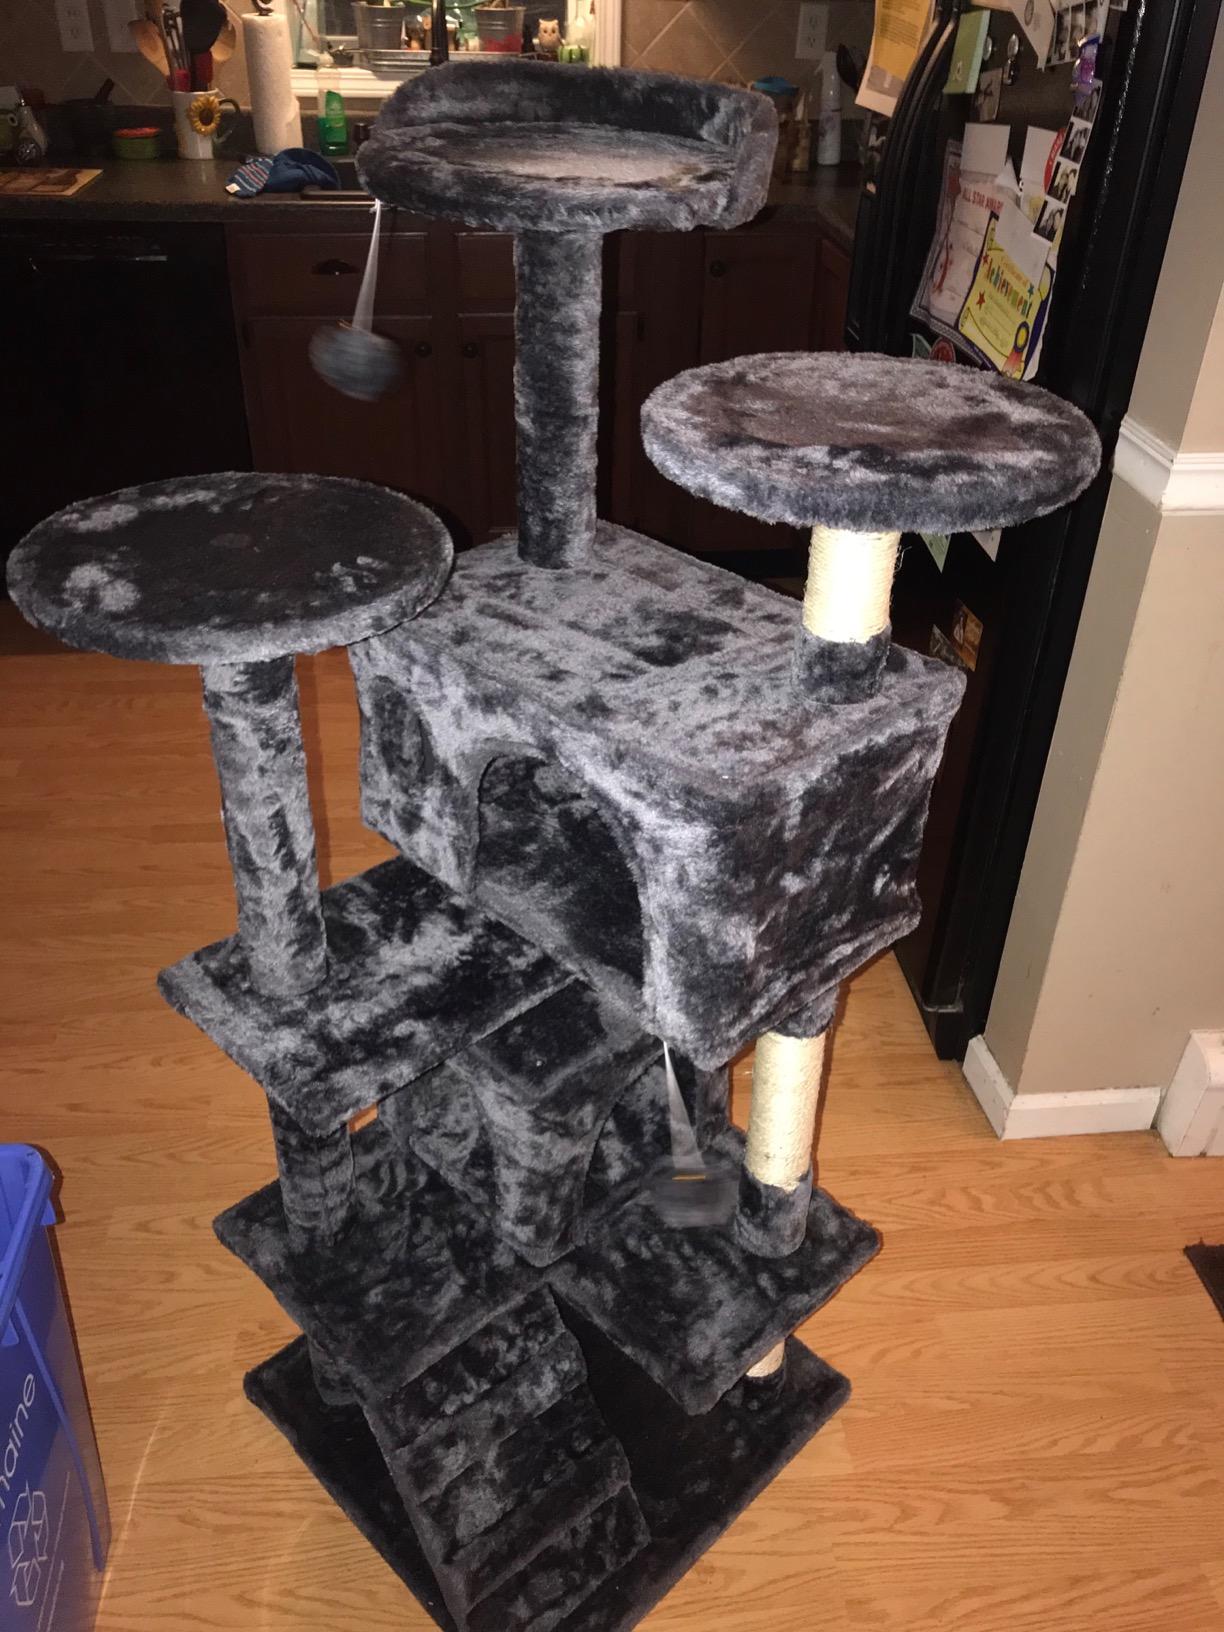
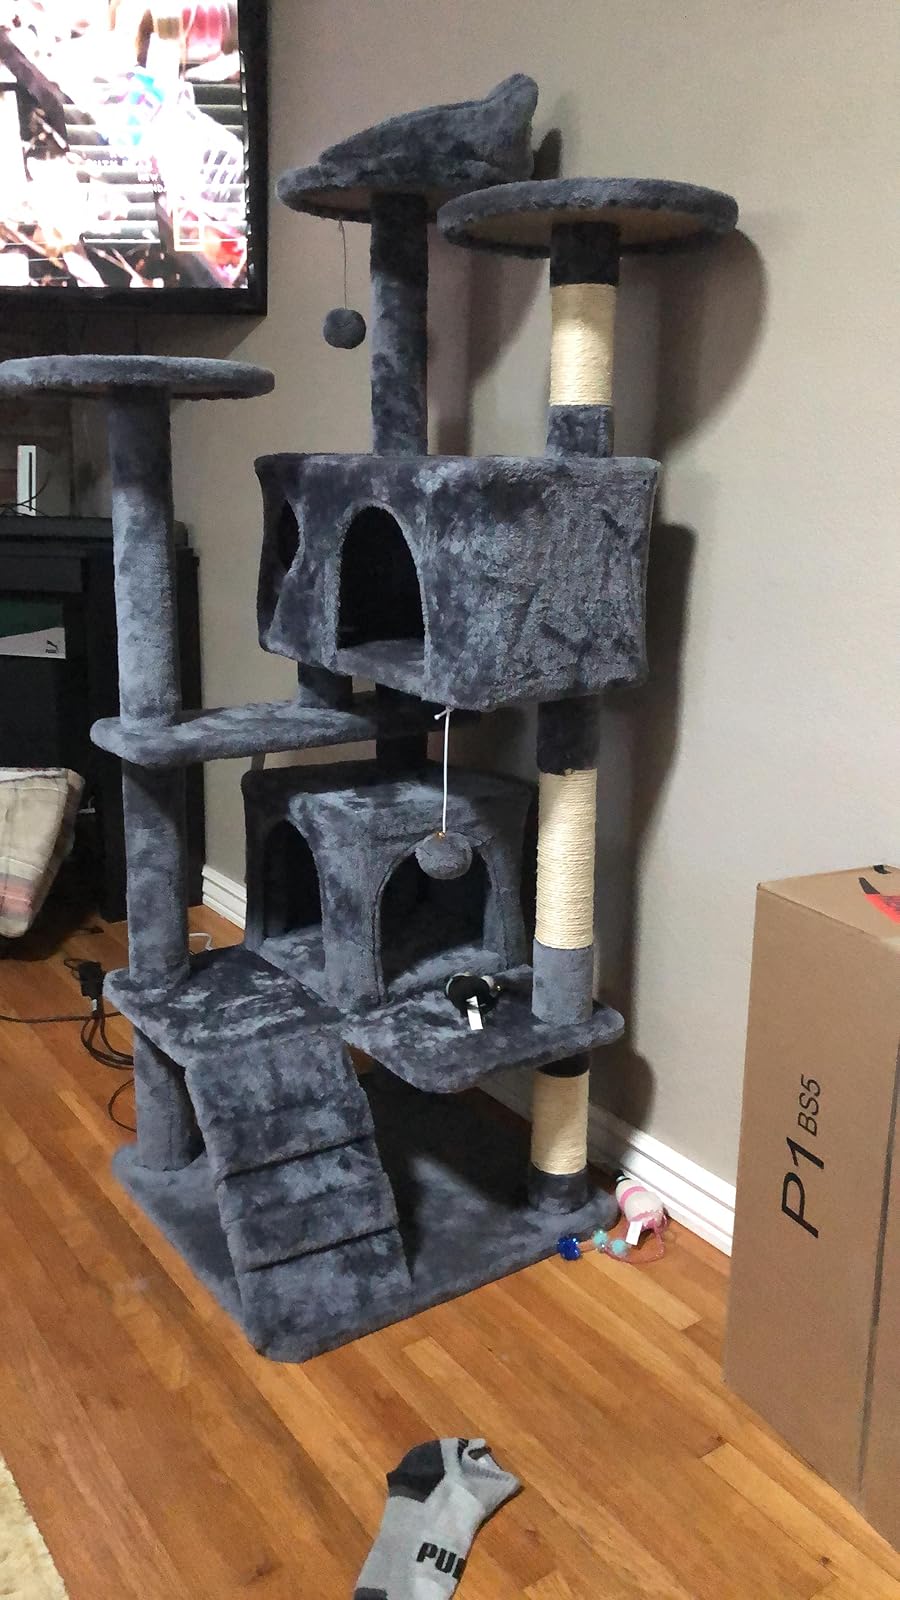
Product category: items_cat tree
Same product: yes